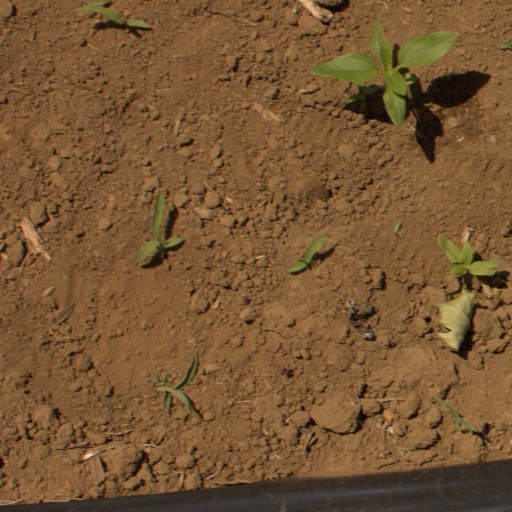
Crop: Jerusalem artichoke